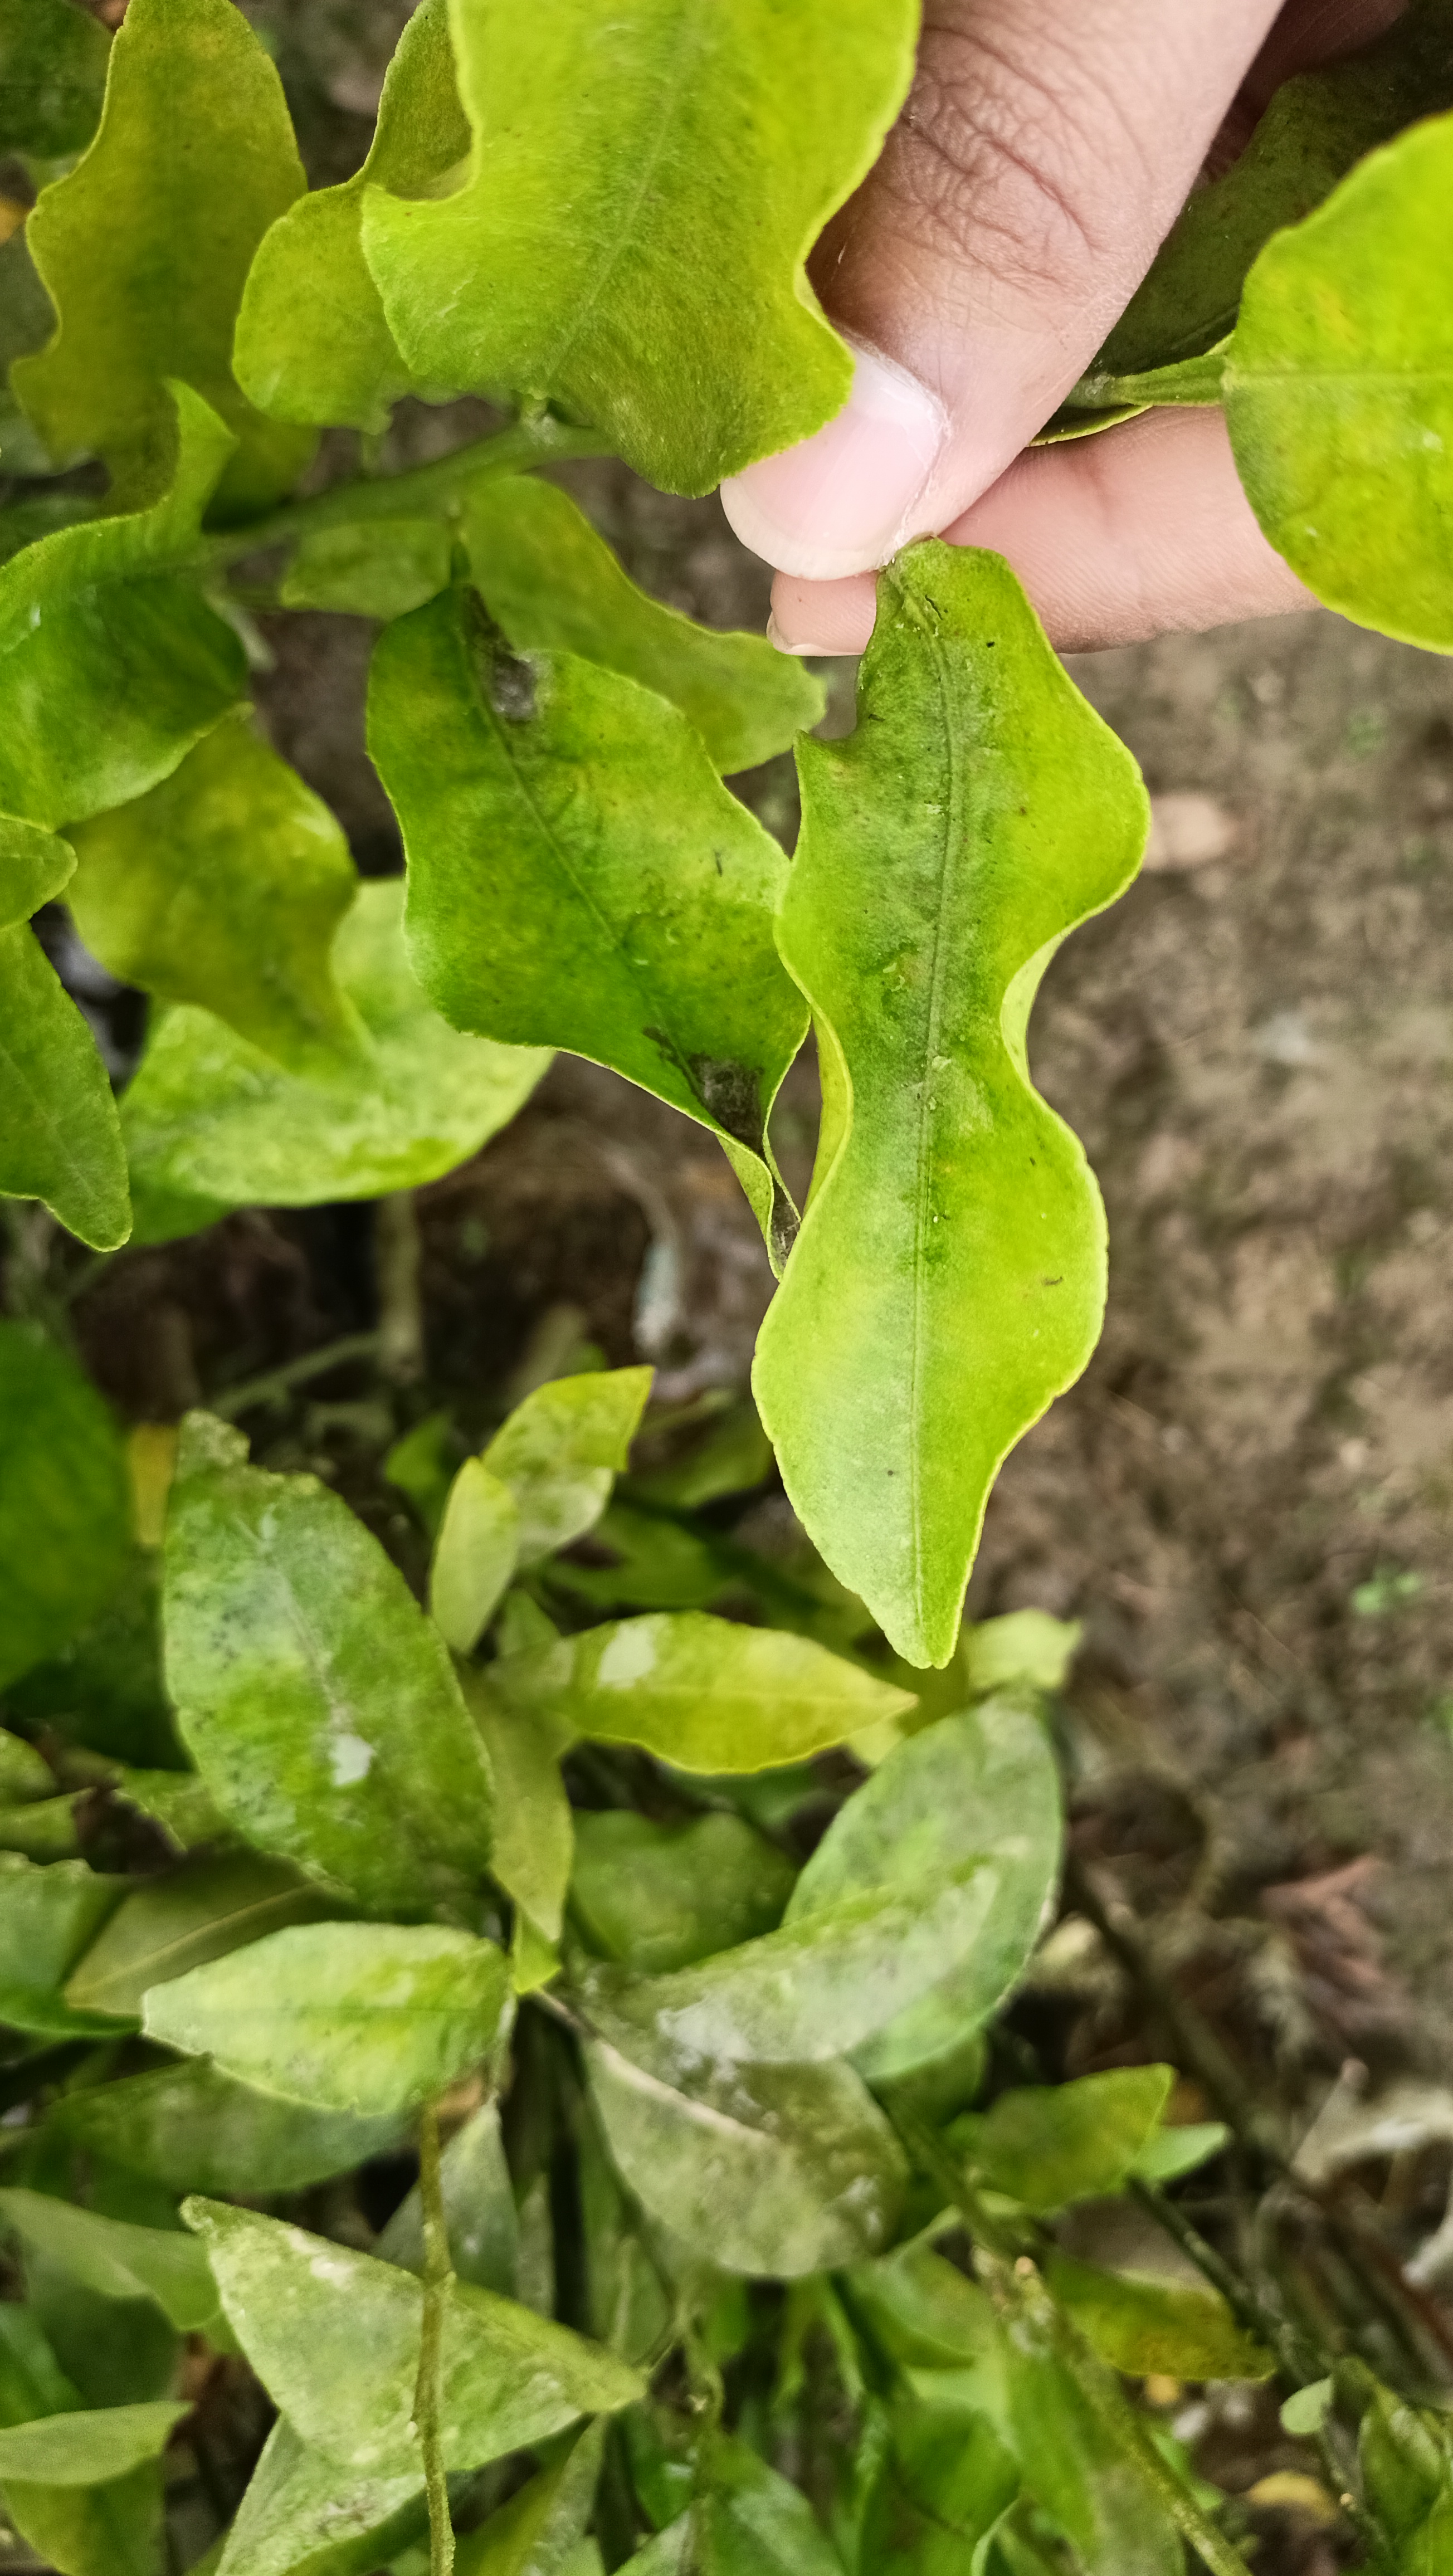
Mandarin leaf variety: Darjeling